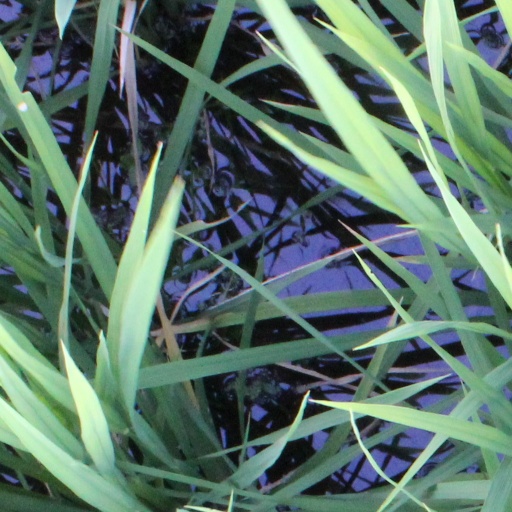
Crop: rice